Antiphona

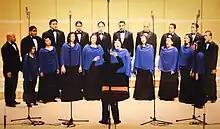
Coral Antiphona at Béla Bartók International Choir Competition (Hungary)

From the moment of its foundation, "Antiphona" has promoted in Latin American and European scenarios the choral repertoire of all times, particularly working on contemporary choral music.